State College, Pennsylvania

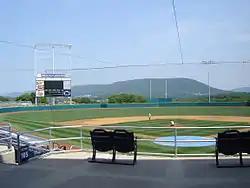
Medlar Field at Lubrano Park, home of the State College Spikes

On March 20, 2019, State College police officer Jordan Pieniazek shot and killed Osaze Osagie, a 29-year-old man, during a wellness check. An investigation by the state police was passed down to the district attorney of Centre County, Bernie Cantorna, who determined that the shooting was justified. Protests began after the district attorney's report was released on May 8, 2019. On May 31, 2020, thousands took part in a protest downtown against police brutality with an emphasis on the killings of George Floyd and Osaze Osagie. It became one of the largest protests in the county's history. Demonstrations would continue for years including a 24-hour occupation of the State College Borough municipal building in November 2020, a march outside the Marvin Garden's apartments where Osagie was fatally shot in 2021, and so on. In 2023, the federal judge for the Middle District of Pennsylvania, Matthew William Brann, dissmised a lawsuit against the borough and police involved. March 20 was declared “Osaze Osagie Day of Remembrance” by the State College Borough in 2023. Osagie's parents established two scholarships, The Osaze's Heart Community Service Scholarship for racially underrepresented State High seniors, and The Osaze Olufemi Osagie Memorial Scholarship for Educational Equity for Penn State students with intellectual and mental health diagnoses.